PewDiePie's Tuber Simulator

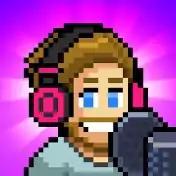
App icon

PewDiePie's Tuber Simulator is a freemium simulation mobile game developed by Outerminds Inc. and featuring PewDiePie, who voices himself. The game's premise focuses on the player creating online videos for views and subscribers, the former of which they can use to purchase goods that can increase performance.